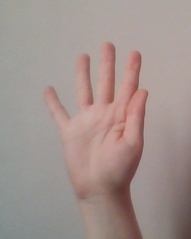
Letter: sheen